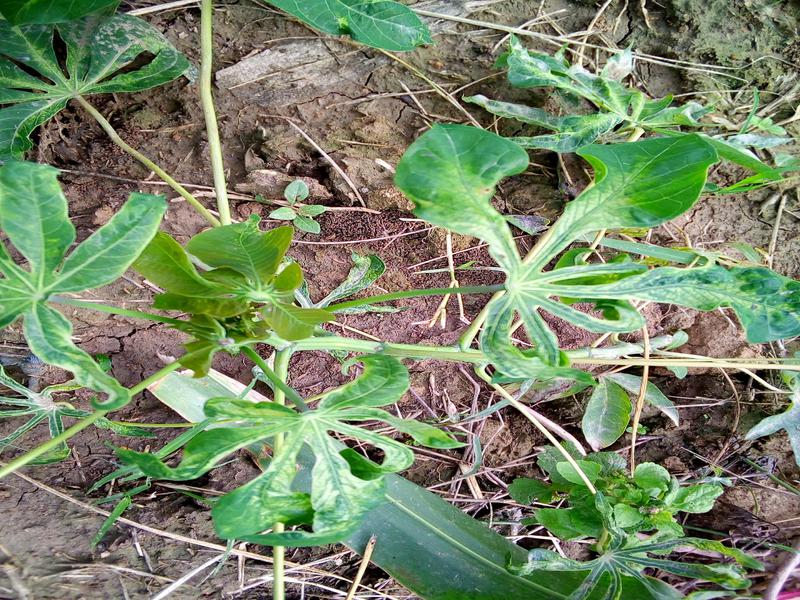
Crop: cassava
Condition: mosaic_disease